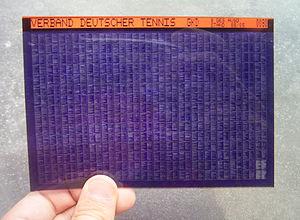
Une microforme est un support de stockage analogique de haute densité. Il en existe deux types, les microfilms et les microfiches.